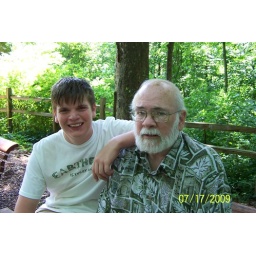
Jared and Daryl as we wait for our boat ride in the cave...yes, we went in an underground river